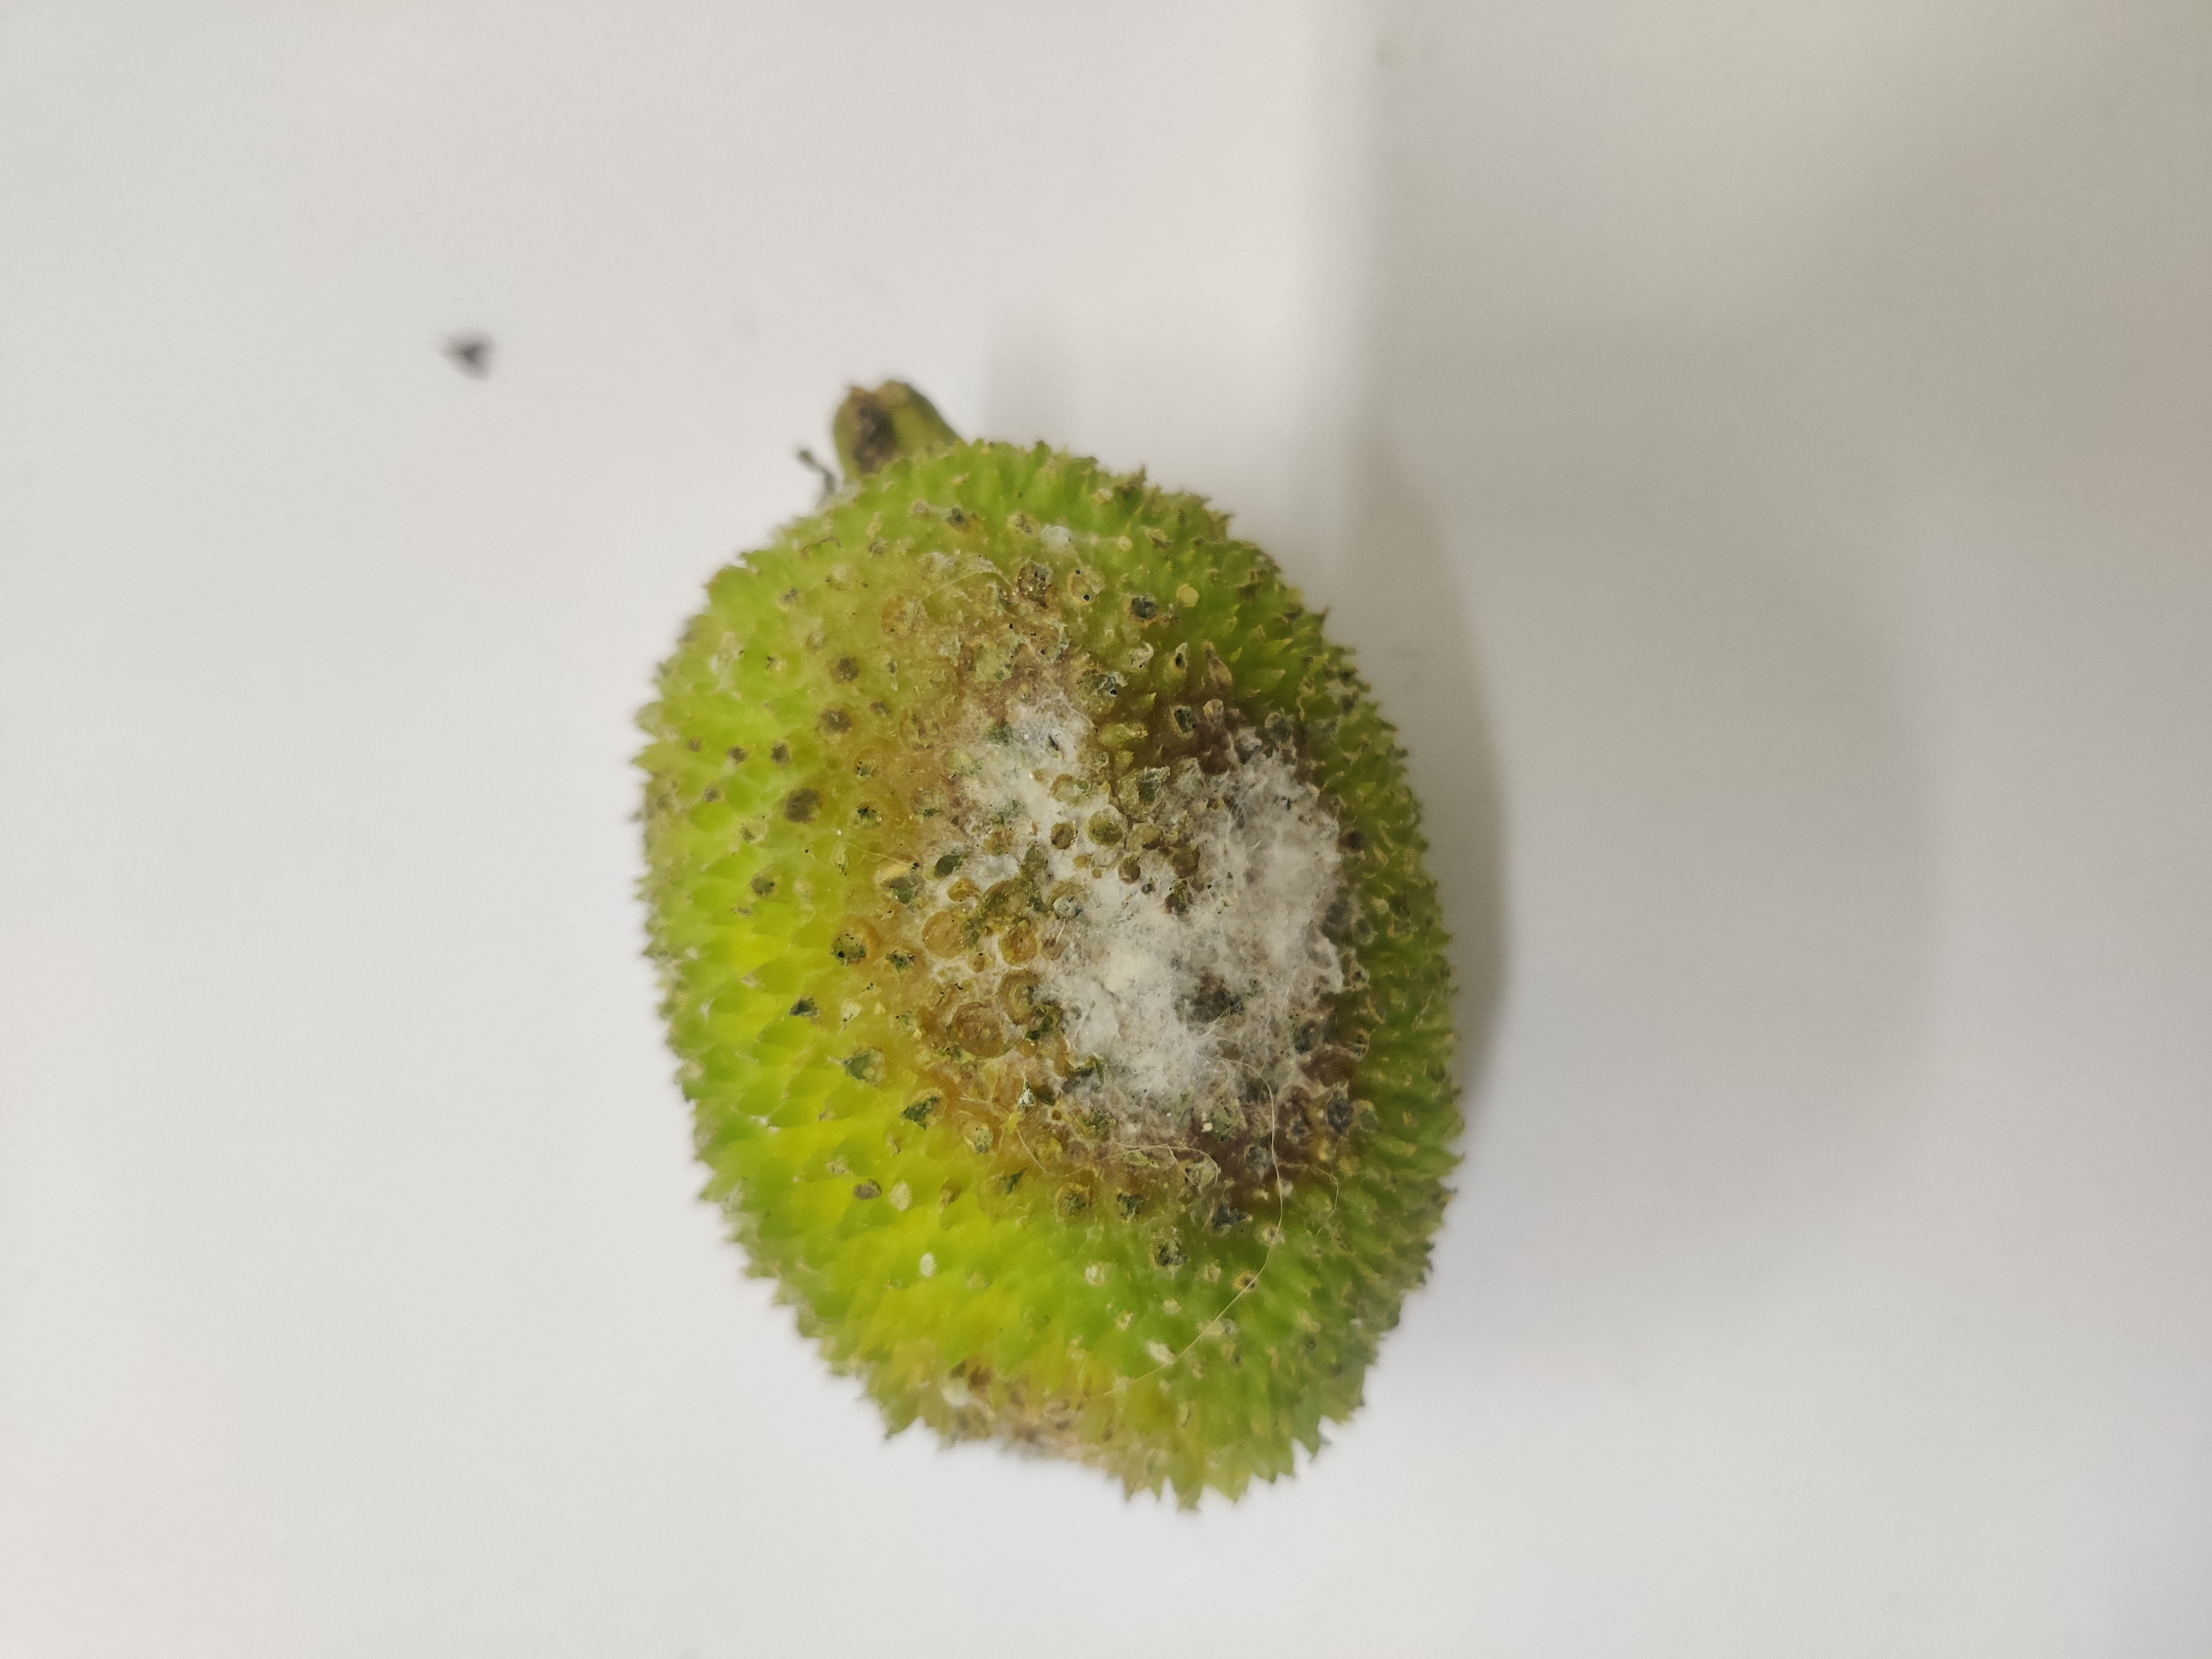
Crop: Spiny Gourd
Condition: Severely Damaged